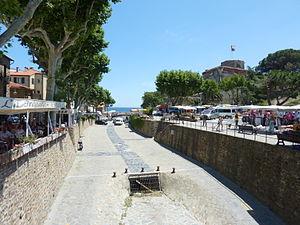
Collioure: torrent méditerranéen à sec
Collioure est une commune française située sur le littoral méditerranéen du département des Pyrénées-Orientales.